Bread and salt

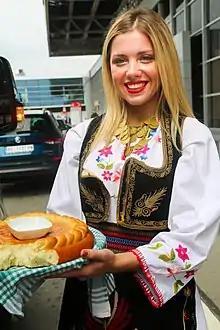
Serbian woman with bread and salt

In Poland, welcoming with bread and salt ("") is often associated with the traditional hospitality ("""") of the Polish nobility ("szlachta"), who prided themselves on their hospitality. A 17th-century Polish poet, Wespazjan Kochowski, wrote in 1674: "O good bread, when it is given to guests with salt and good will!" Another poet who mentioned the custom was Wacław Potocki. The custom was, however, not limited to the nobility, as Polish people of all classes observed this tradition, reflected in old Polish proverbs. Nowadays, the tradition is mainly observed on wedding days, when newlyweds are greeted with bread and salt by their parents on returning from the church wedding.